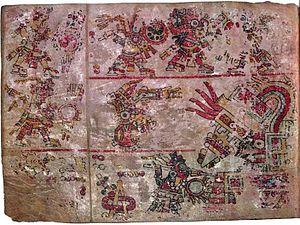
Le codex Colombino-Becker est un codex mésoaméricain mixtèque préhispanique. Il est considéré par les spécialistes comme le plus ancien des codex mixtèques. Il a été scindé en deux parties, le codex Colombino et le codex Becker 1, probablement vers 1541.
Le codex Becker 1 est un codex mésoaméricain mixtèque préhispanique. Il est considéré par les spécialistes comme une partie complémentaire du codex Colombino, et avec lui, comme le plus ancien des codex mixtèques.